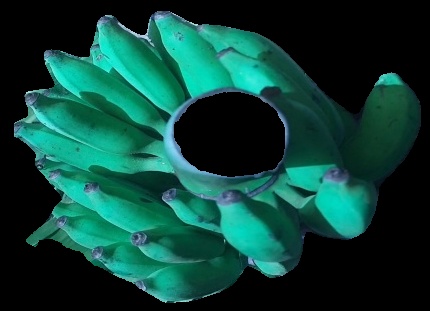
Variety: elakki-bale
Grade: grade3